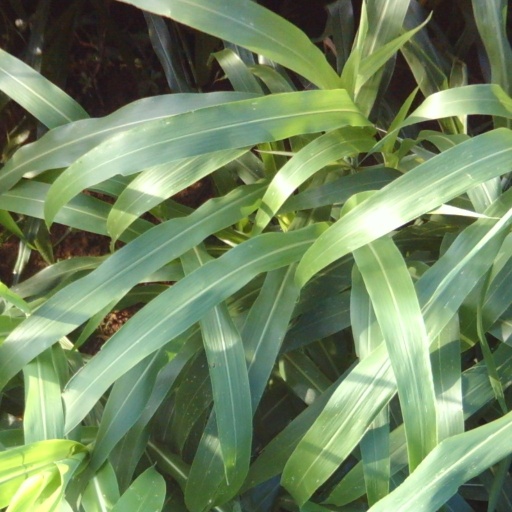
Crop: sorghum